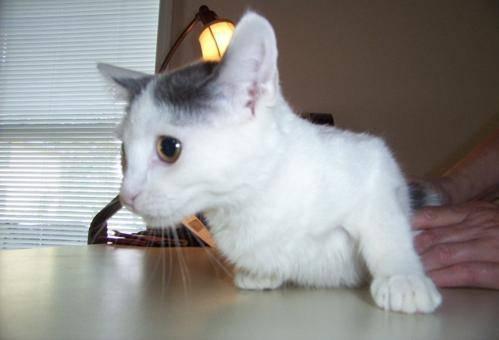
cat